Luisenschule (Posen)

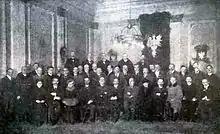
, Poznań

There were 209 college-type schools for girls in Prussia of the 1890s; of these, only four were claiming royal status in their name. Apart from the Posen Luisenschule, the ones entitled to use the "Königliche" title were Elisabethschule in Berlin, Augustaschule in Berlin and Mädchenschule in Trier, a privilege which provided minor admin advantages but ensured also prestige and elitist status. Luisenschule at least partially re-gained its previous stature. Moreover, present-day historians note that at the turn of the centuries it remained somewhat unorthodox compared to standard Prussian female schools, acknowledged in particular for high level of teaching music, arts and physical exercises. Some refer to it as progressive. Indeed, the school ambience seems to have contributed to formation of the later painter Margarete Gerhardt, the liberal-democratic Deutsche Demokratische Partei politician, Elise Ekke, and the physician Hedwig Landsberg, later wife of Rolf Landsberg, all frequenting the school at the time. The number of students kept growing and in the early 20th century it reached 300 again.